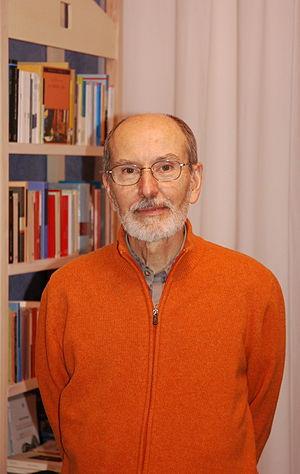
Sergio Zaniboni, né le 4 août 1937 à Turin et mort le 18 août 2017, est un auteur de bande dessinée italien. Il est avant tout célèbre pour avoir illustré de nombreuses aventures du personnage Diabolik.